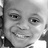
Emotion: happy